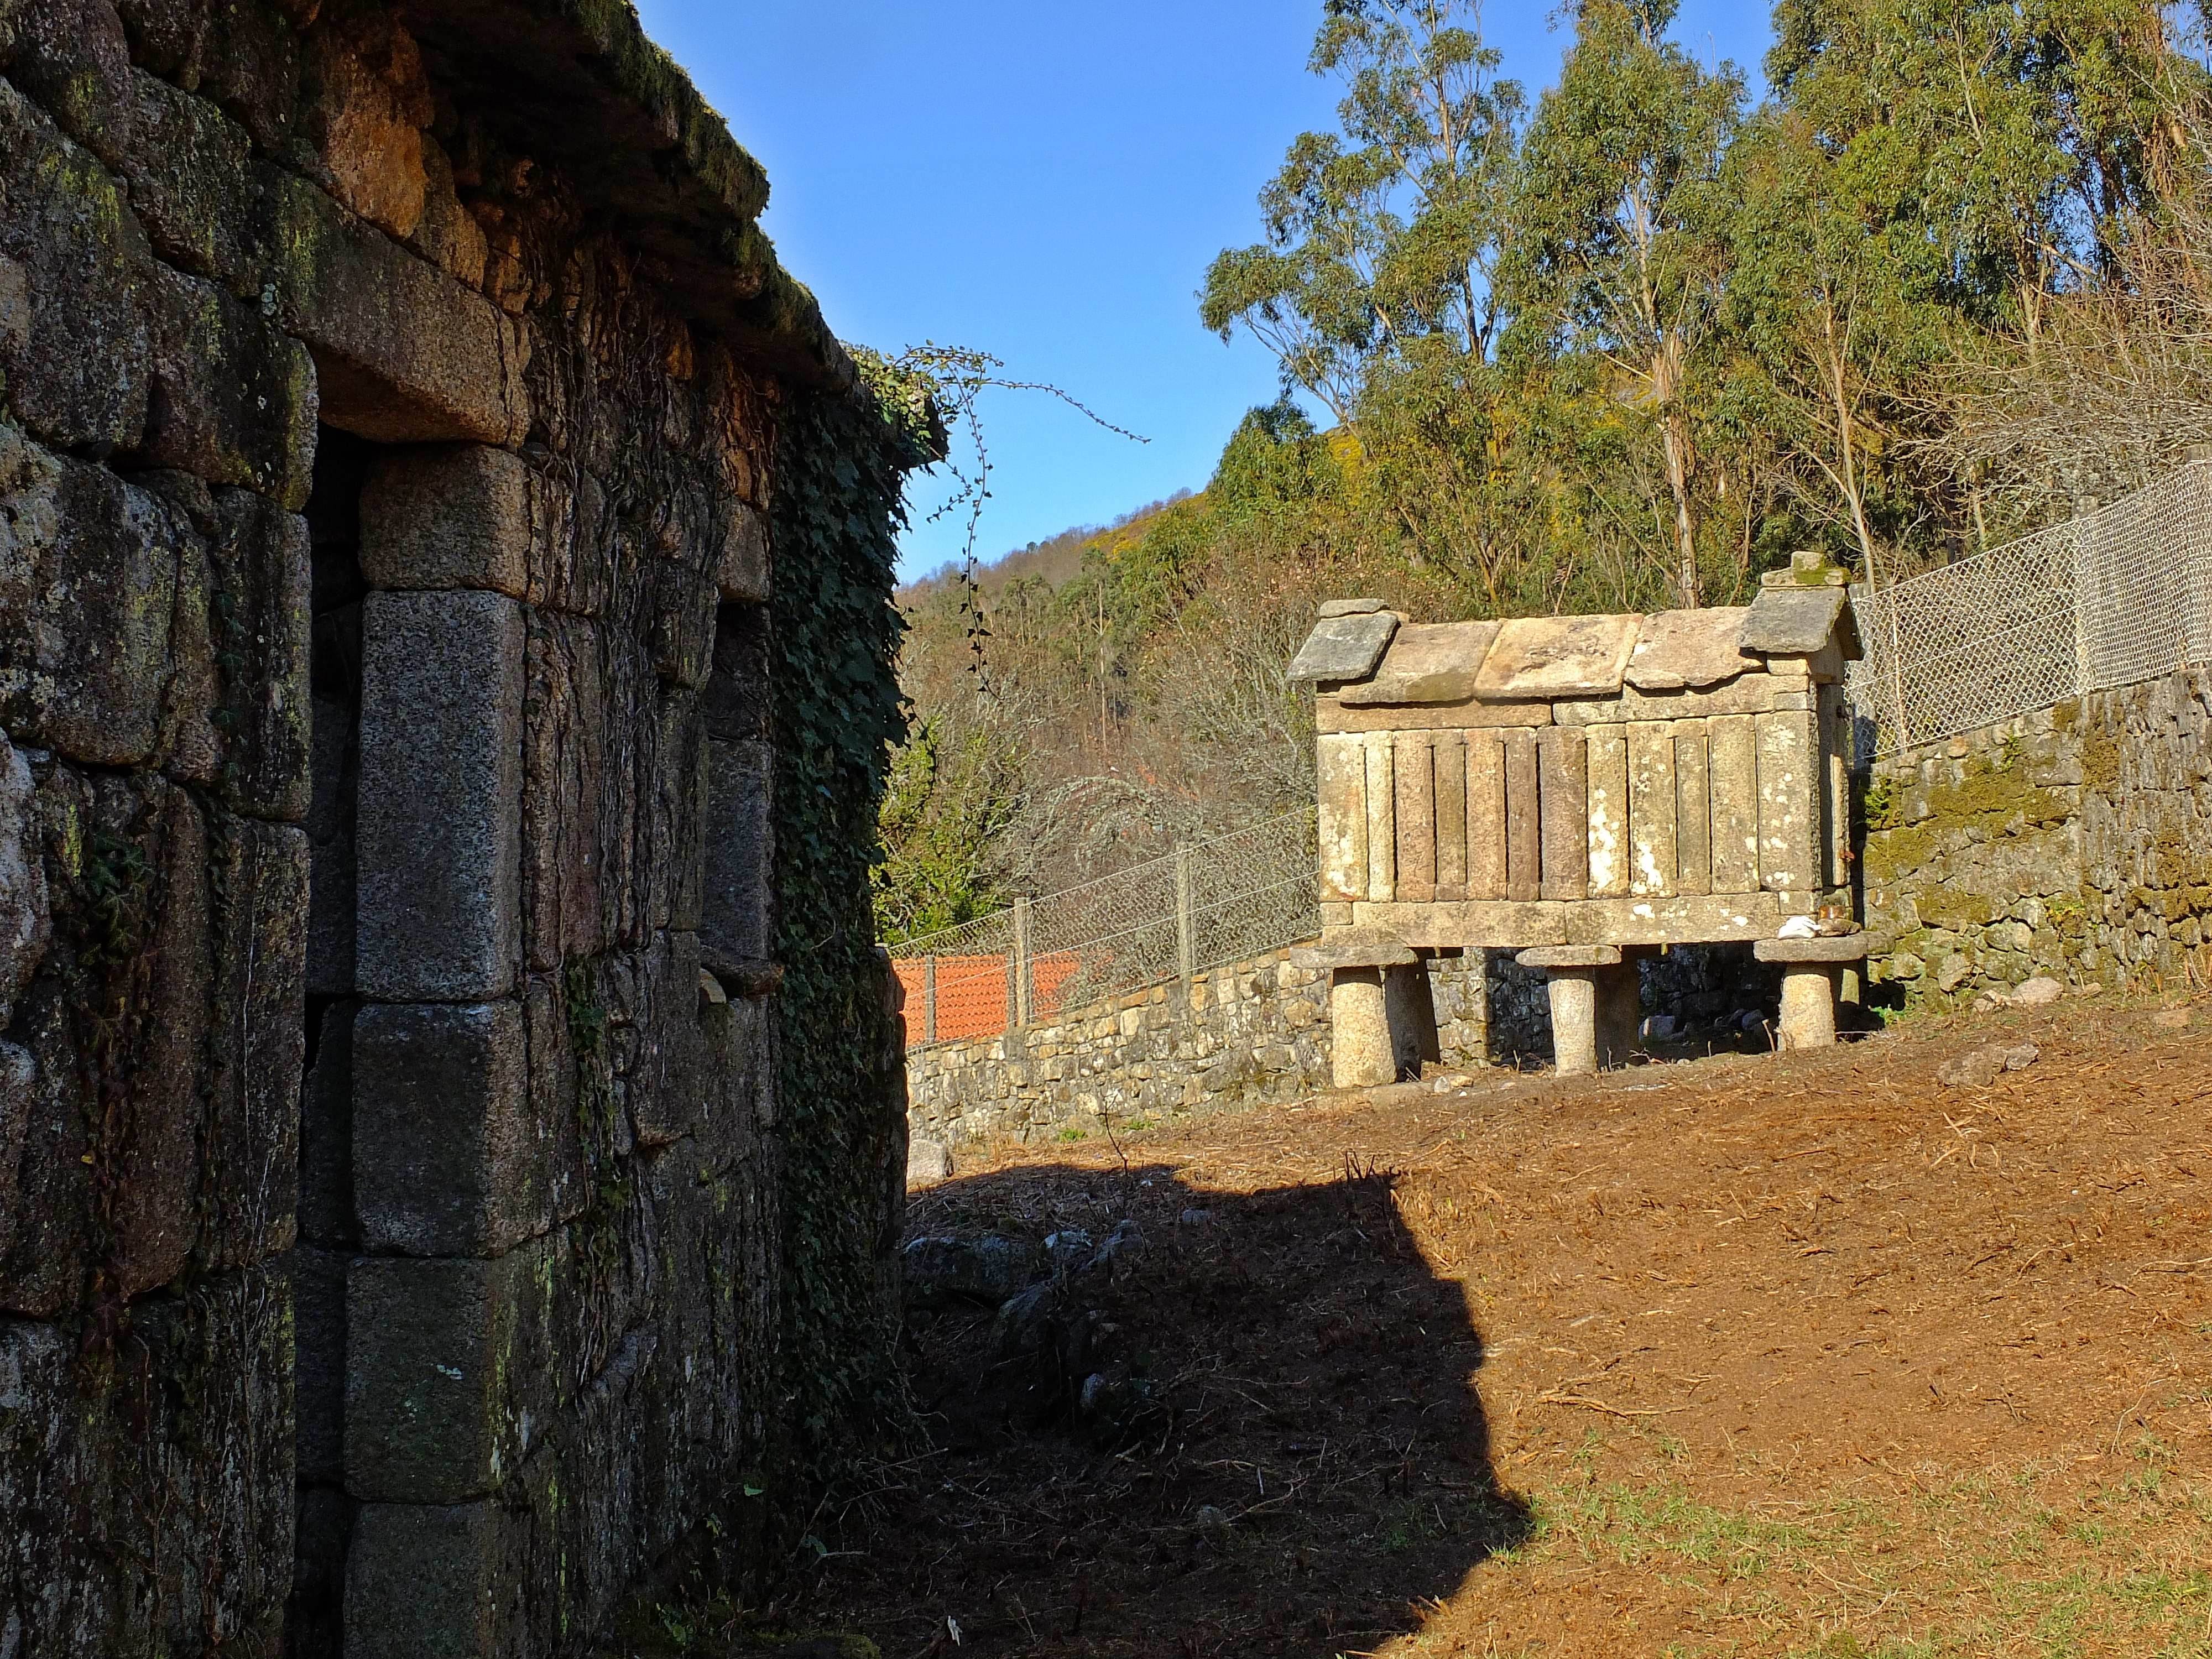
tree, rock, building, wall, village, fortification, terrain, spain, ruins, monastery, galicia, pontevedra, espana, ggl1, gaby1, alama, fujifilmxs1, canastros, horreos, rural area, ancient history